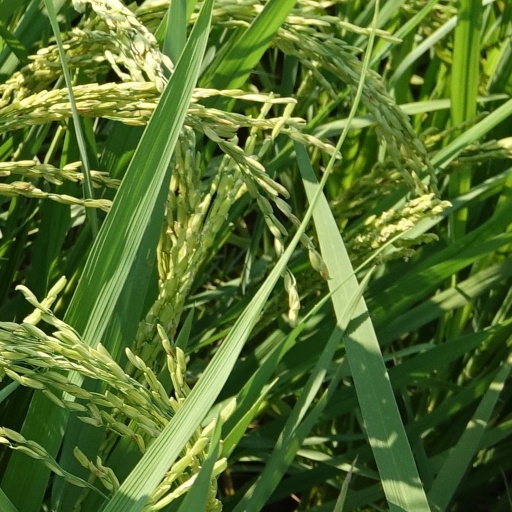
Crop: rice